Bennerley Viaduct

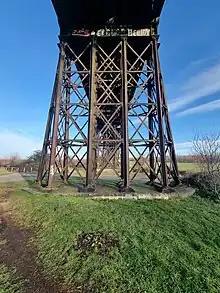
Metal bridge pier made up of X-shaped metalwork

The viaduct was designated a Grade II listed building in 1974, later upgraded to Grade II*. It is listed for its architectural interest, rarity, constructional interest, and completeness. Listed status provides legal protection from demolition or unsympathetic modification. British Rail applied for planning permission to demolish the viaduct in 1975 and 1980, partly due to persistent trespass—there were several incidents of people injuring themselves after falling from the viaduct—but both applications were rejected. The viaduct received little maintenance after 1986 and fell into disrepair. Repair and conservation schemes were mooted but with little progress. In 2007, the viaduct was added to the Heritage at Risk Register as its condition had deteriorated to the point that it was in danger of irreparable damage, and it was the only site in the United Kingdom on the 2020 World Monuments Watch, a list published by the World Monuments Fund to highlight heritage sites "in need of urgent action that demonstrate the potential to trigger social change through conservation".